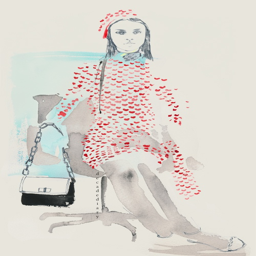
first pin dedicated to person .